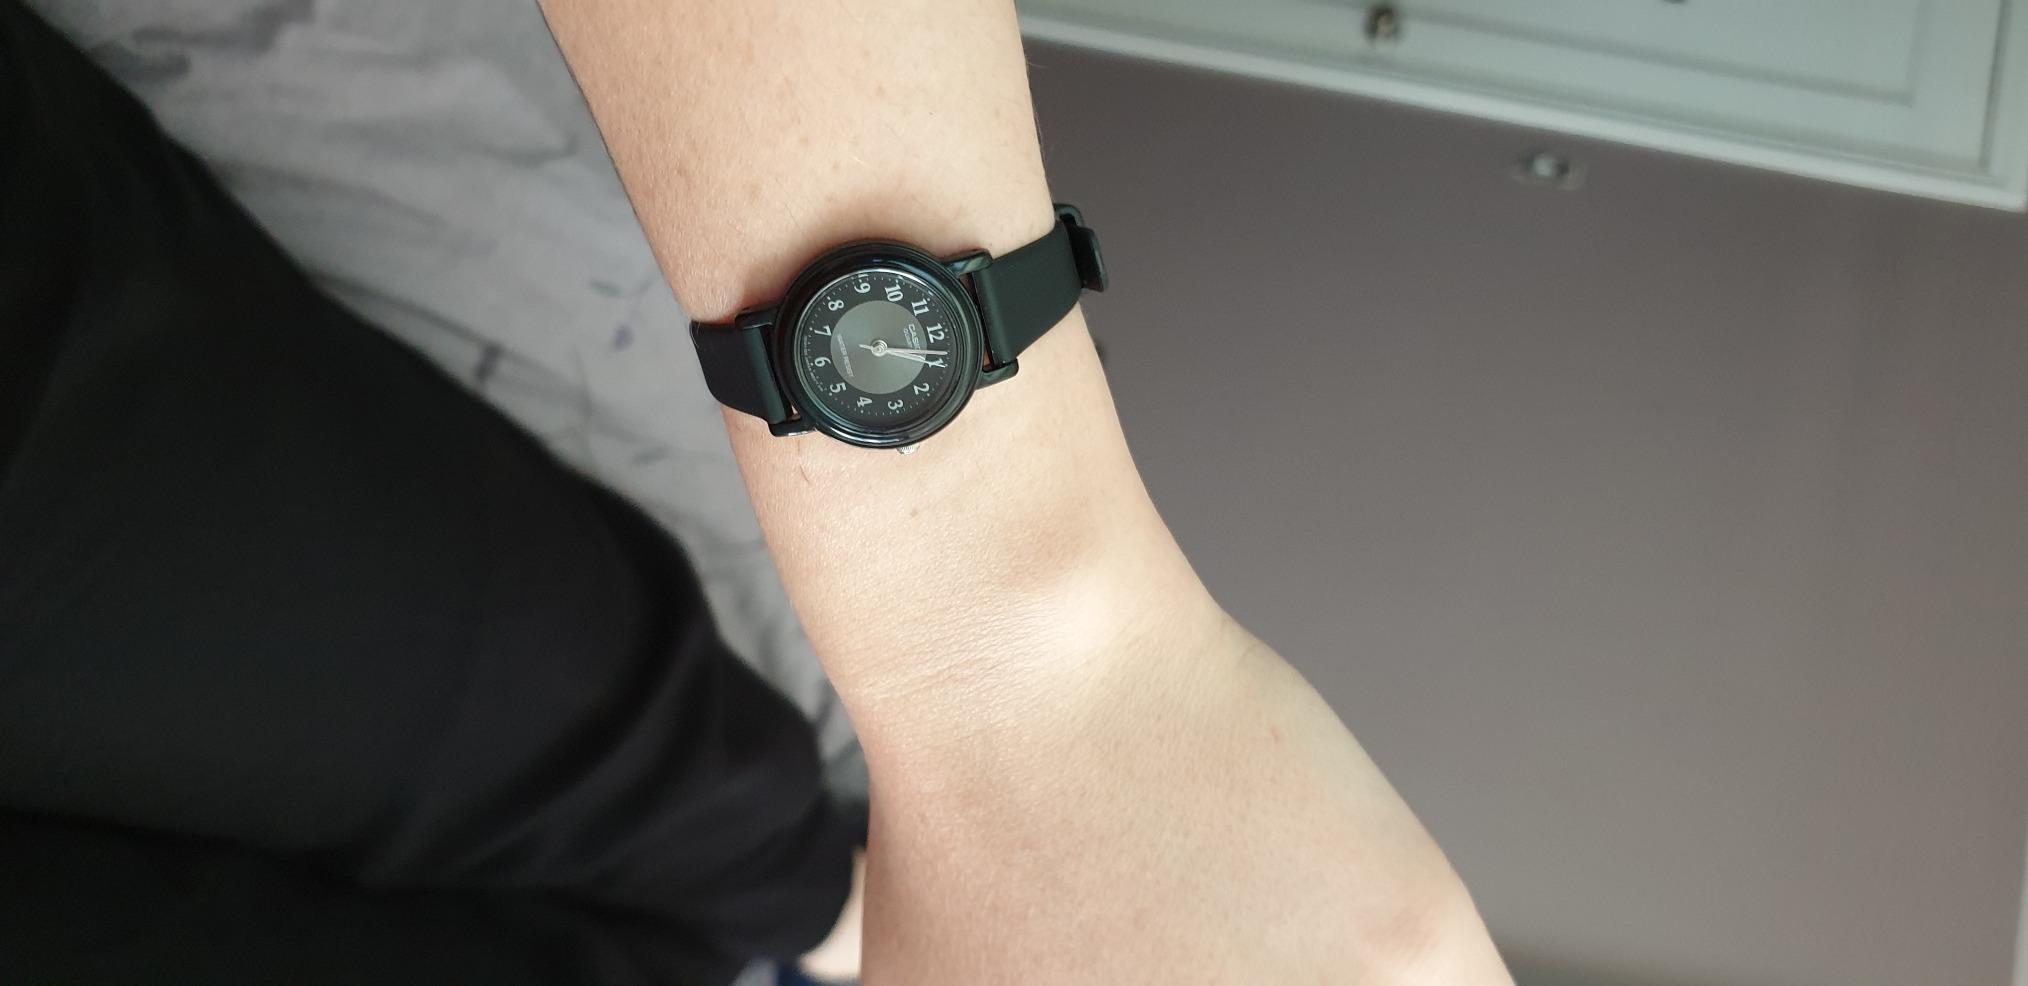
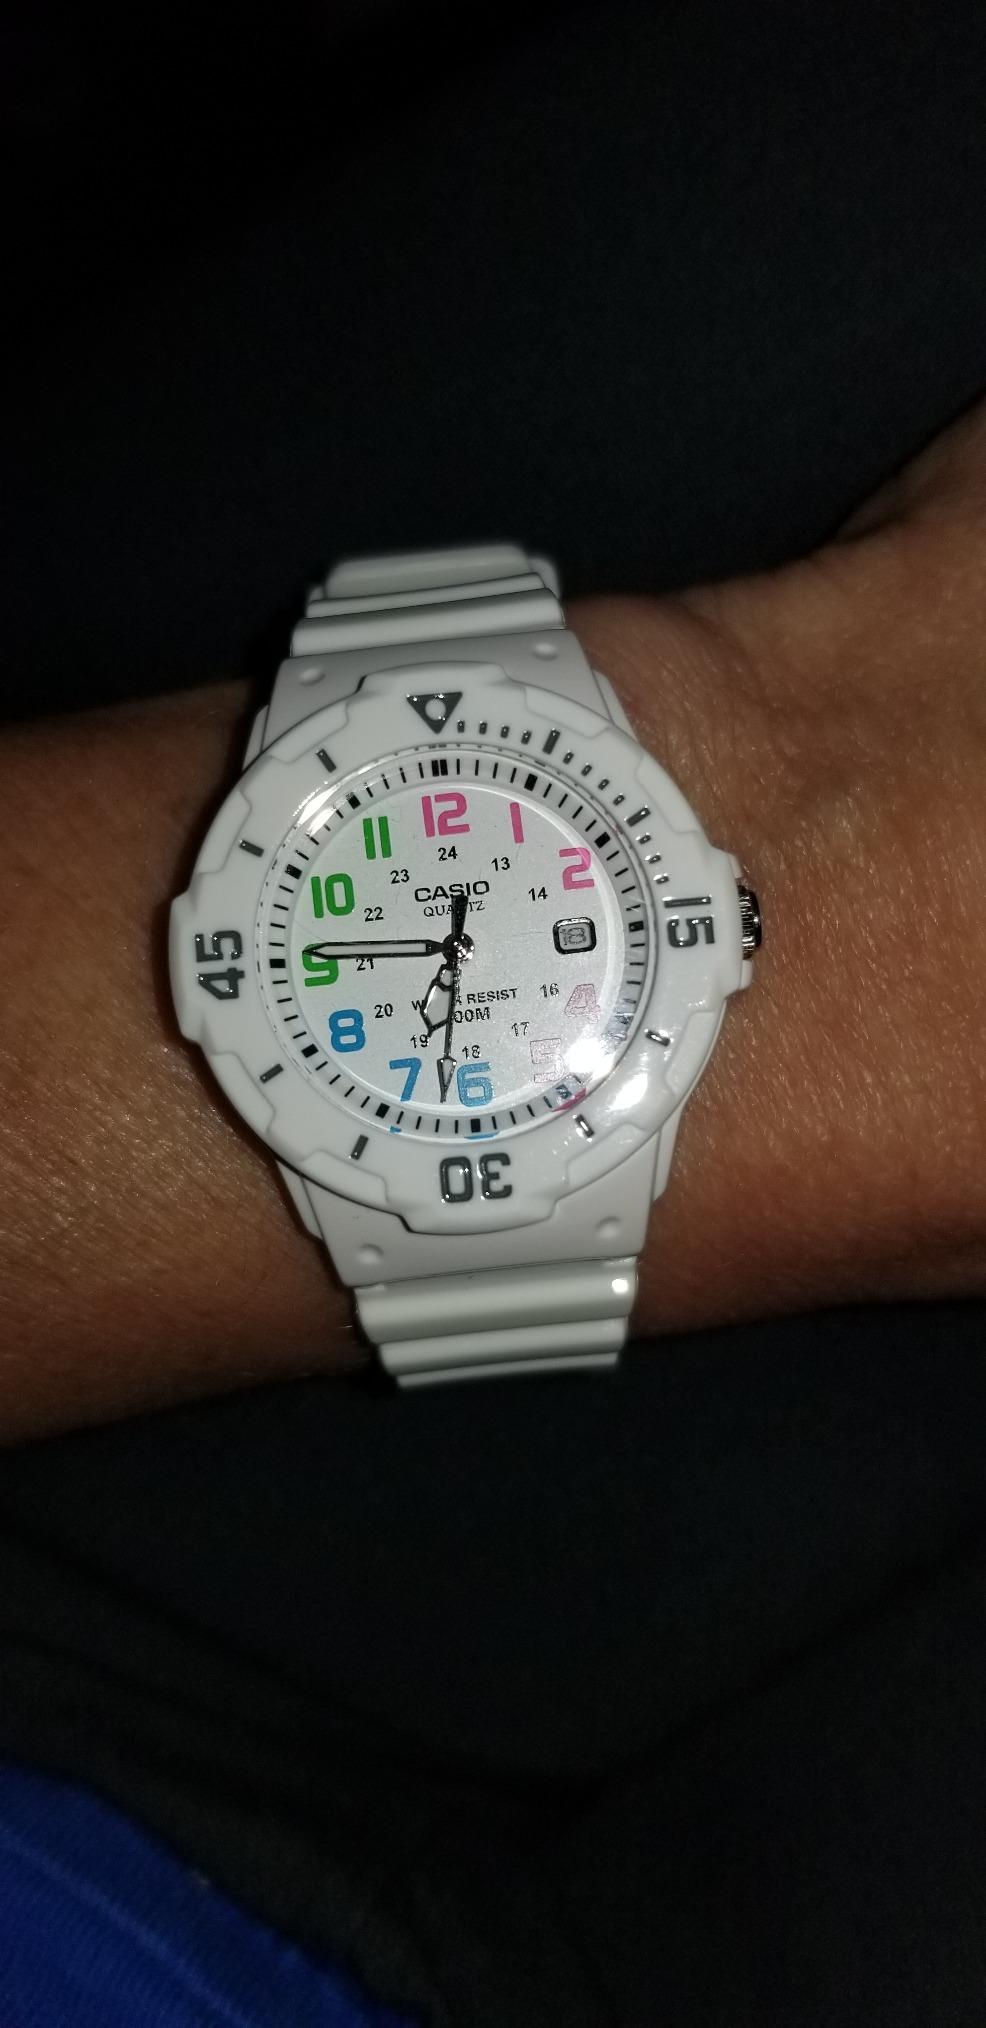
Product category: accessories_watch
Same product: no